Diocesan Museum of Brescia

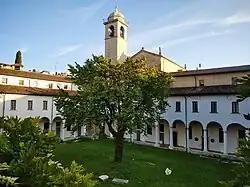
The cloister of the Diocesan Museum of Brescia

The Diocesan museum of Brescia is a museum in Italy dedicated to the artistic patrimony of the Diocese of Brescia, and is located in the greater cloister of the Monastery of Saint Joseph in via Gasparo Salò, a short distance from the "Piazza della Loggia".